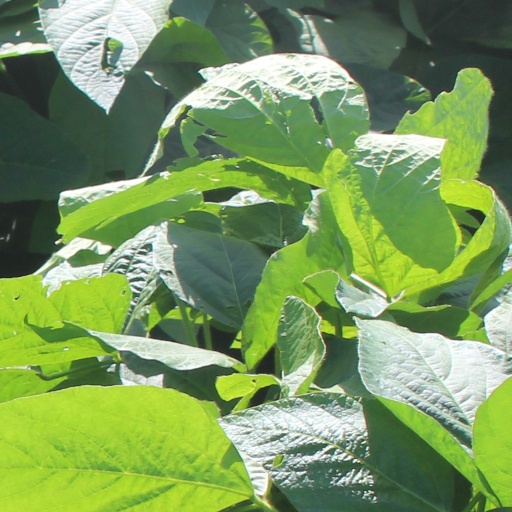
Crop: soybean